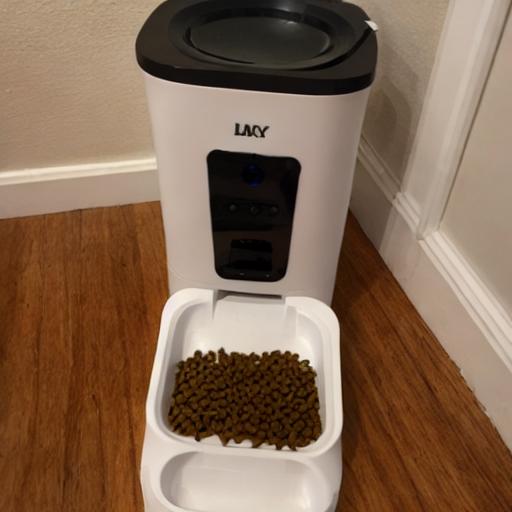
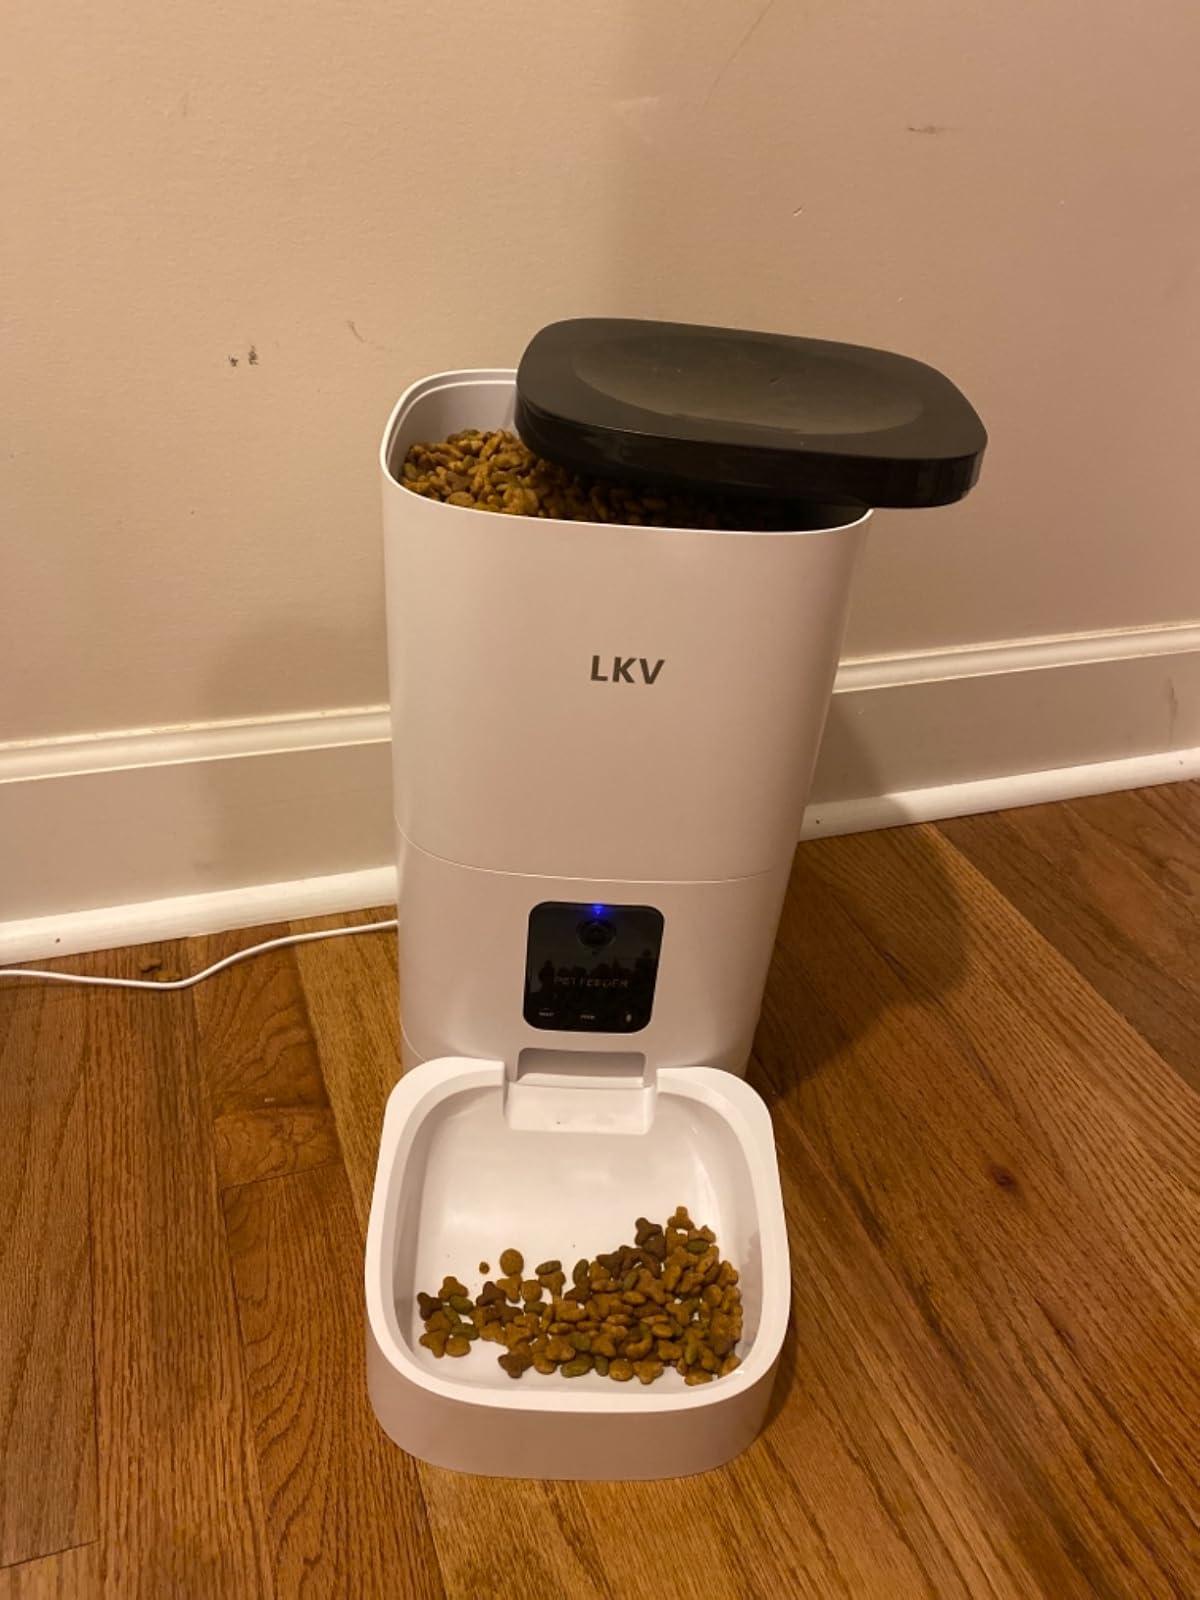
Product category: items_feeder
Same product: no